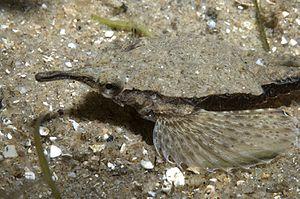
Pegasus est un genre de poissons téléostéens de la famille des Pegasidae.